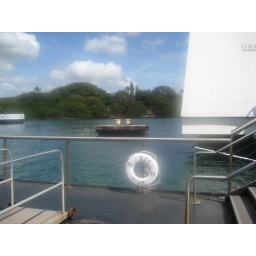
Park of the USS Arizona ship above the water